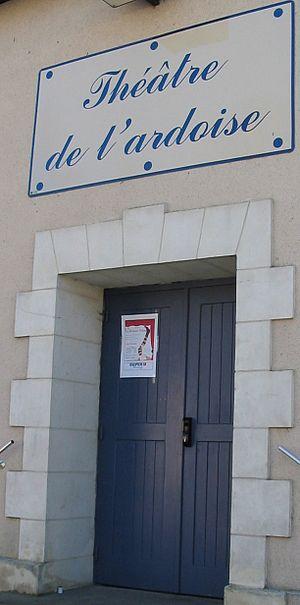
La Pouëze est une ancienne commune française située dans le département de Maine-et-Loire en région Pays de la Loire.